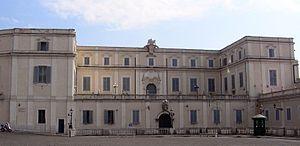
Les Écuries du Quirinal, sont un palais de Rome. Situées en face du Palais du Quirinal, également la propriété de la Présidence de la République, elles sont le siège d'expositions et de manifestations culturelles. Dans le passé, elles étaient connues sous le nom historique de Scuderie papali del Quirinale, l'adjectif a été abandonné pour éviter toute confusion sur la propriété.
Le Quirinal est la plus élevée et la plus septentrionale des sept collines de Rome. Il est situé de nos jours dans le rione de Trevi.